Federico II Gonzaga, Duke of Mantua

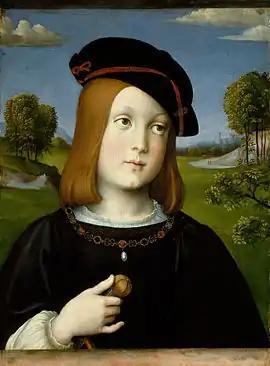
Portrait of Federico II (age 10) soon after becoming a hostage, by Francesco Francia

Federico was son of Francesco II Gonzaga, Marquess of Mantua and Isabella d'Este. Due to the turbulent politics of the time, from the age of ten, he spent three years as a hostage in Rome under Pope Julius II. From 1515 to 1517, Federico was the hostage of King Francis I of France, to ensure Gonzaga assistance in Italy.